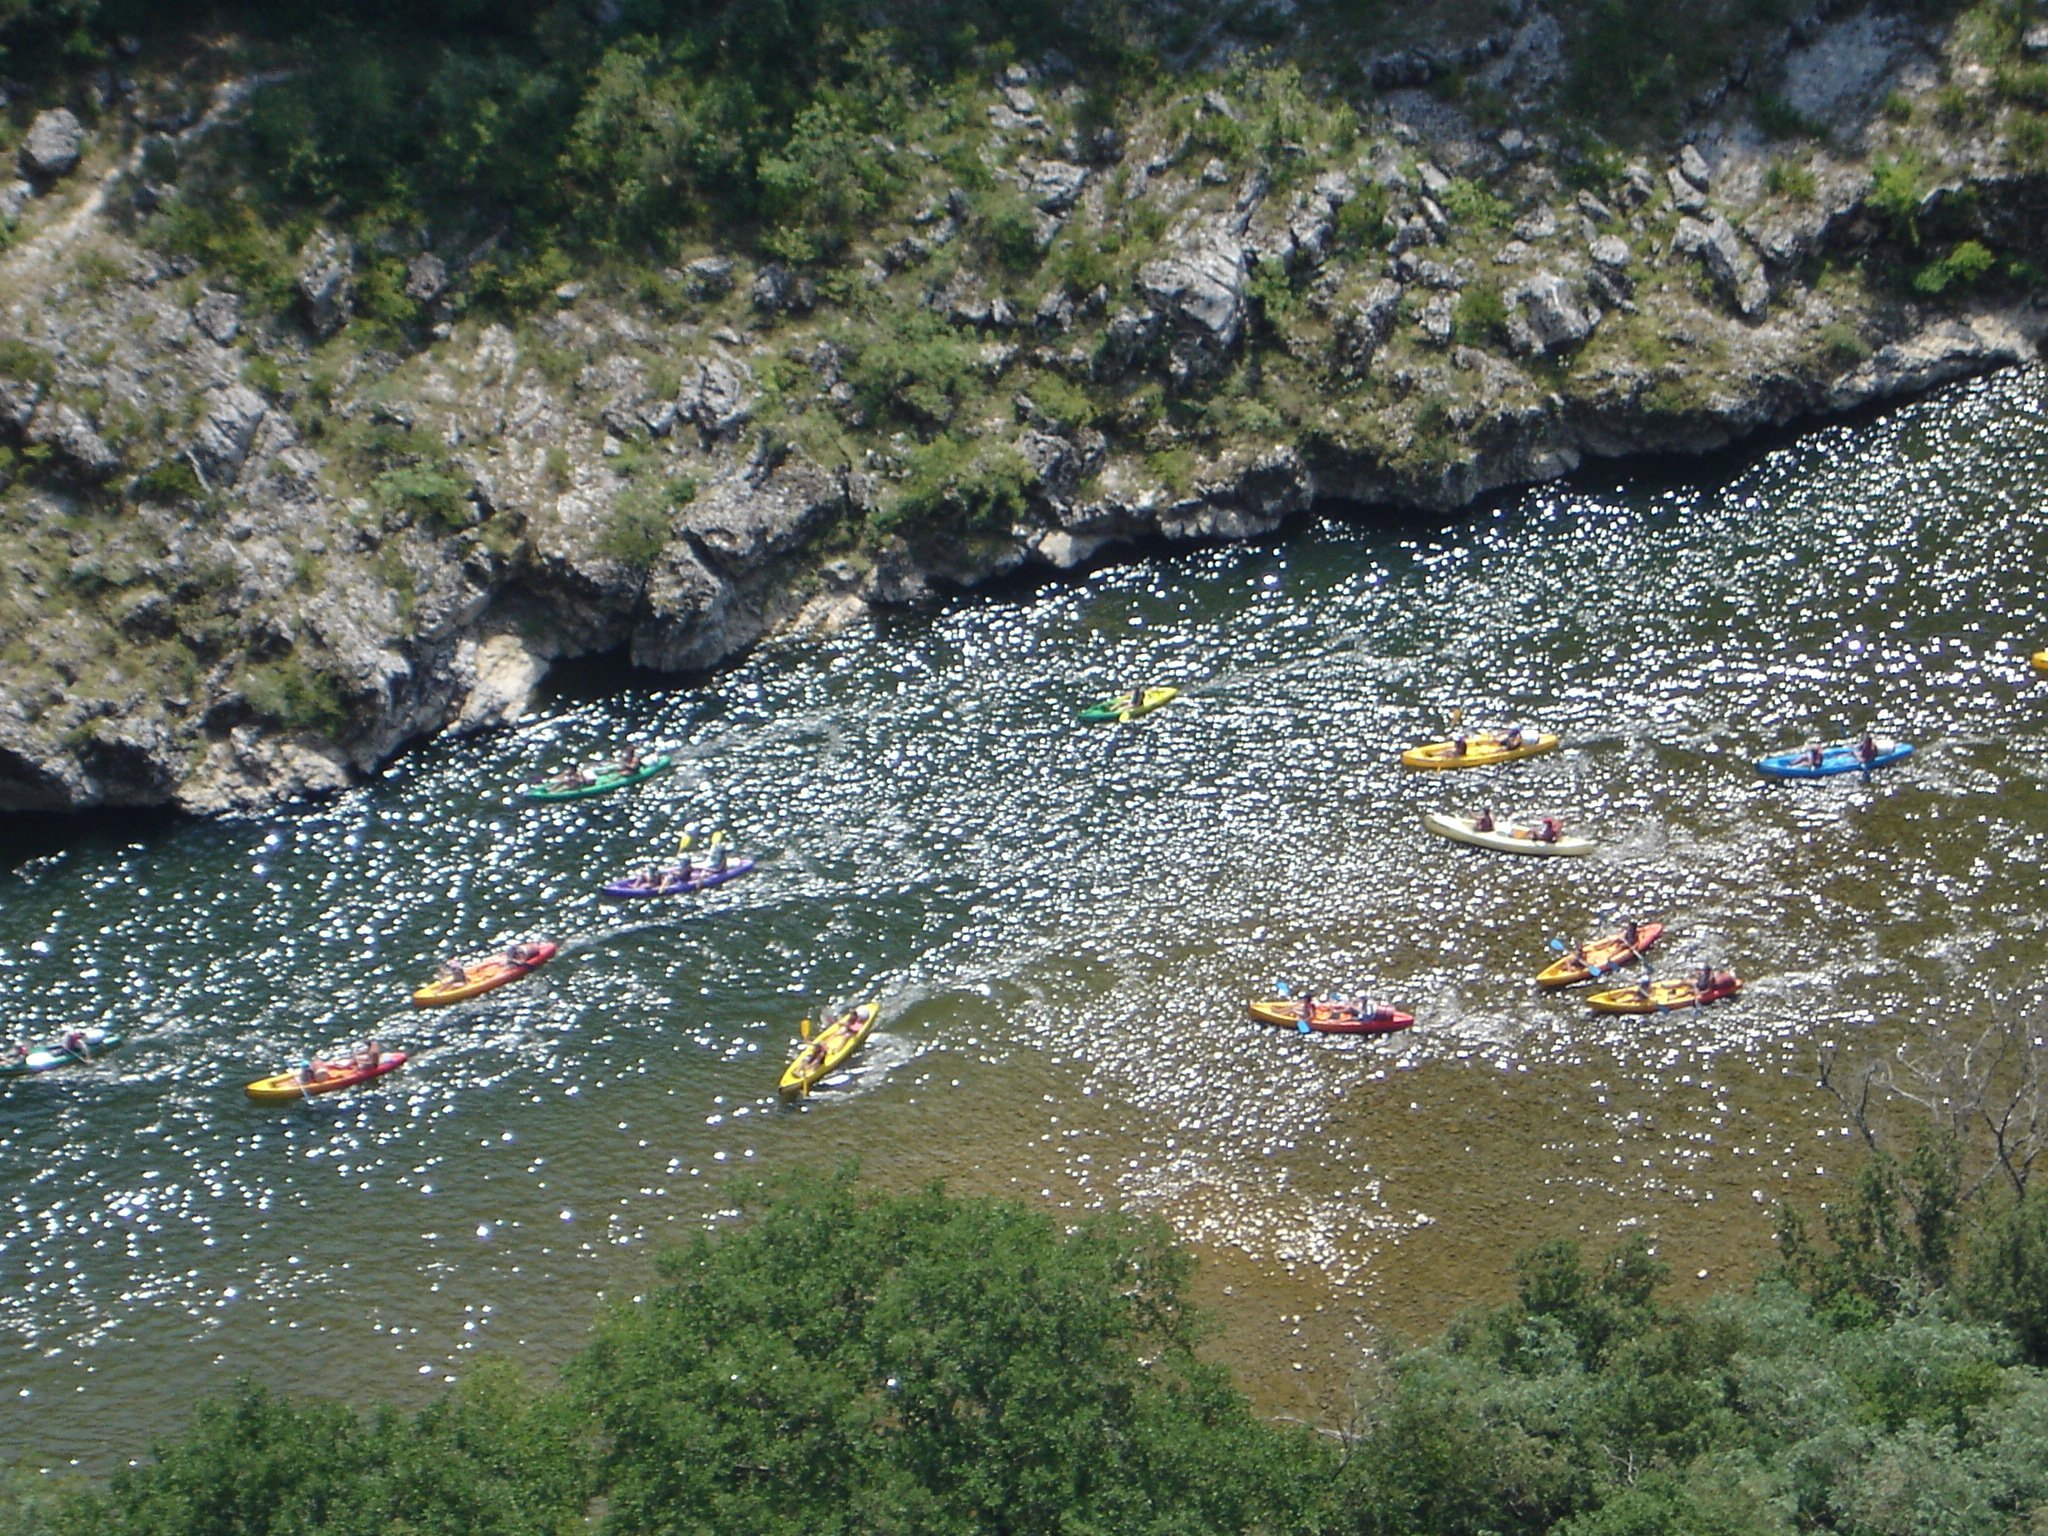
water, river, france, boot, paddle, vehicle, holiday, rapid, kayak, sports, boating, kayaking, ardeche, canoeing, water sport, rafting, paddler, canoeist